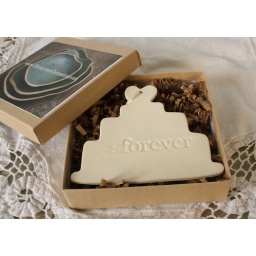
forever cake in a box